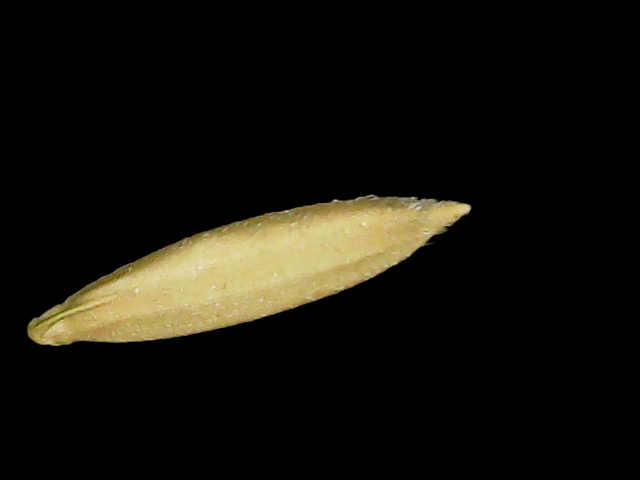
Rice variety: Binadhan19